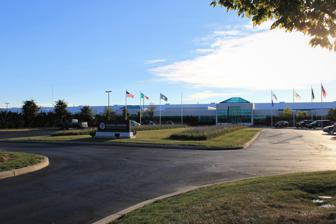
Building: Dundee Engine Plant
Country: United States of America
Year built: 2004
Organization Dundee Engine Plant Built 2004 Operated October 2005–present Location Dundee, Michigan Coordinates 41°58′47″N 83°39′46″W / 41.9798°N 83.66267°W / 41.9798; -83.66267 Industry Automotive Products Engines Employees 987 Area 275 acres (1.11 km 2 ) Volume 1,300,000 sq ft (120,000 m 2 ) Address 5800 North Ann Arbor Road Owner(s) DaimlerChrysler (2004–2007) Chrysler (2007–2014) Fiat Chrysler Automobiles (2014–2021) Stellantis (2021–present) Dundee Engine Plant is an automobile engine factory in Dundee, Michigan . It is now wholly owned by Stellantis North America ; it was formerly part of the Global Engine Manufacturing Alliance (GEMA). The plant has over 1,300,000 sq ft (120,000 m 2 ) of floor space and 275 acres (111 ha) of land, 100 (40) of which are covered in Michigan prairie . The plant currently employs about 714 workers. History The plant was constructed as part of the Global Engine Alliance joint venture between DaimlerChrysler , Hyundai Motor Company , and Mitsubishi Motors and cost $803 million. Construction of the plant began in April 2003 and was complete in 2004. The North Plant opened in October 2005, and the South Plant opened in November 2006. Chrysler launched production of the 1.4 L FIRE engine at the plant in November 2010, after a $179 million investment. An additional $150 million investment was also announced in October 2010 to be used for capacity expansion and future engine production. In January 2012, the name was officially changed from Global Engine Manufacturing Alliance to its current name. Also in 2012, Dundee started producing the 2.0 L Tigershark engine . On August 6, 2012, a second shift was added to FIRE engine production. In August 2013, Chrysler planned to invest in Dundee Engine and the Trenton Engine Plant with $52 million in improvements. $40.5 million was to go to Dundee to help aid Trenton with Tigershark engine production. Former Products 1.4 FIRE I4 engine 1.8 World I4 engine 2.0 World I4 engine 2.4 World I4 engine 2.0 Tigershark I4 engine Current Products 2.4 Tigershark I4 engine 3.6 Pentastar V6 engine Future Products 1.6 engine References